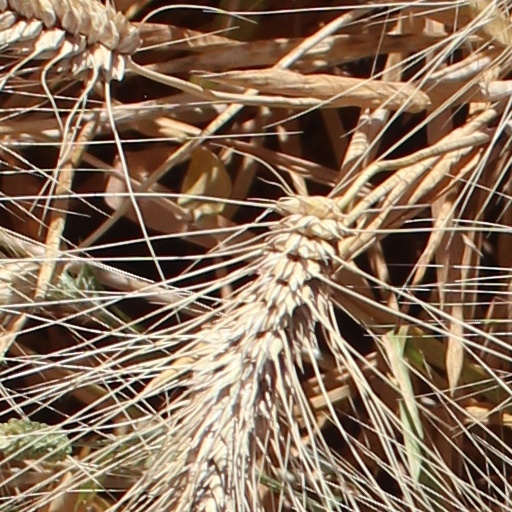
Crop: wheat